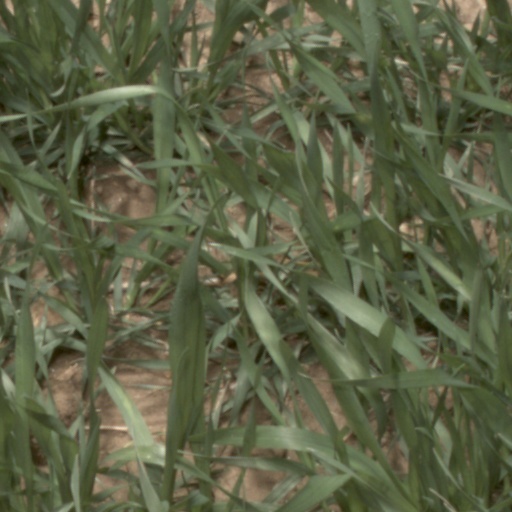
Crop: wheat